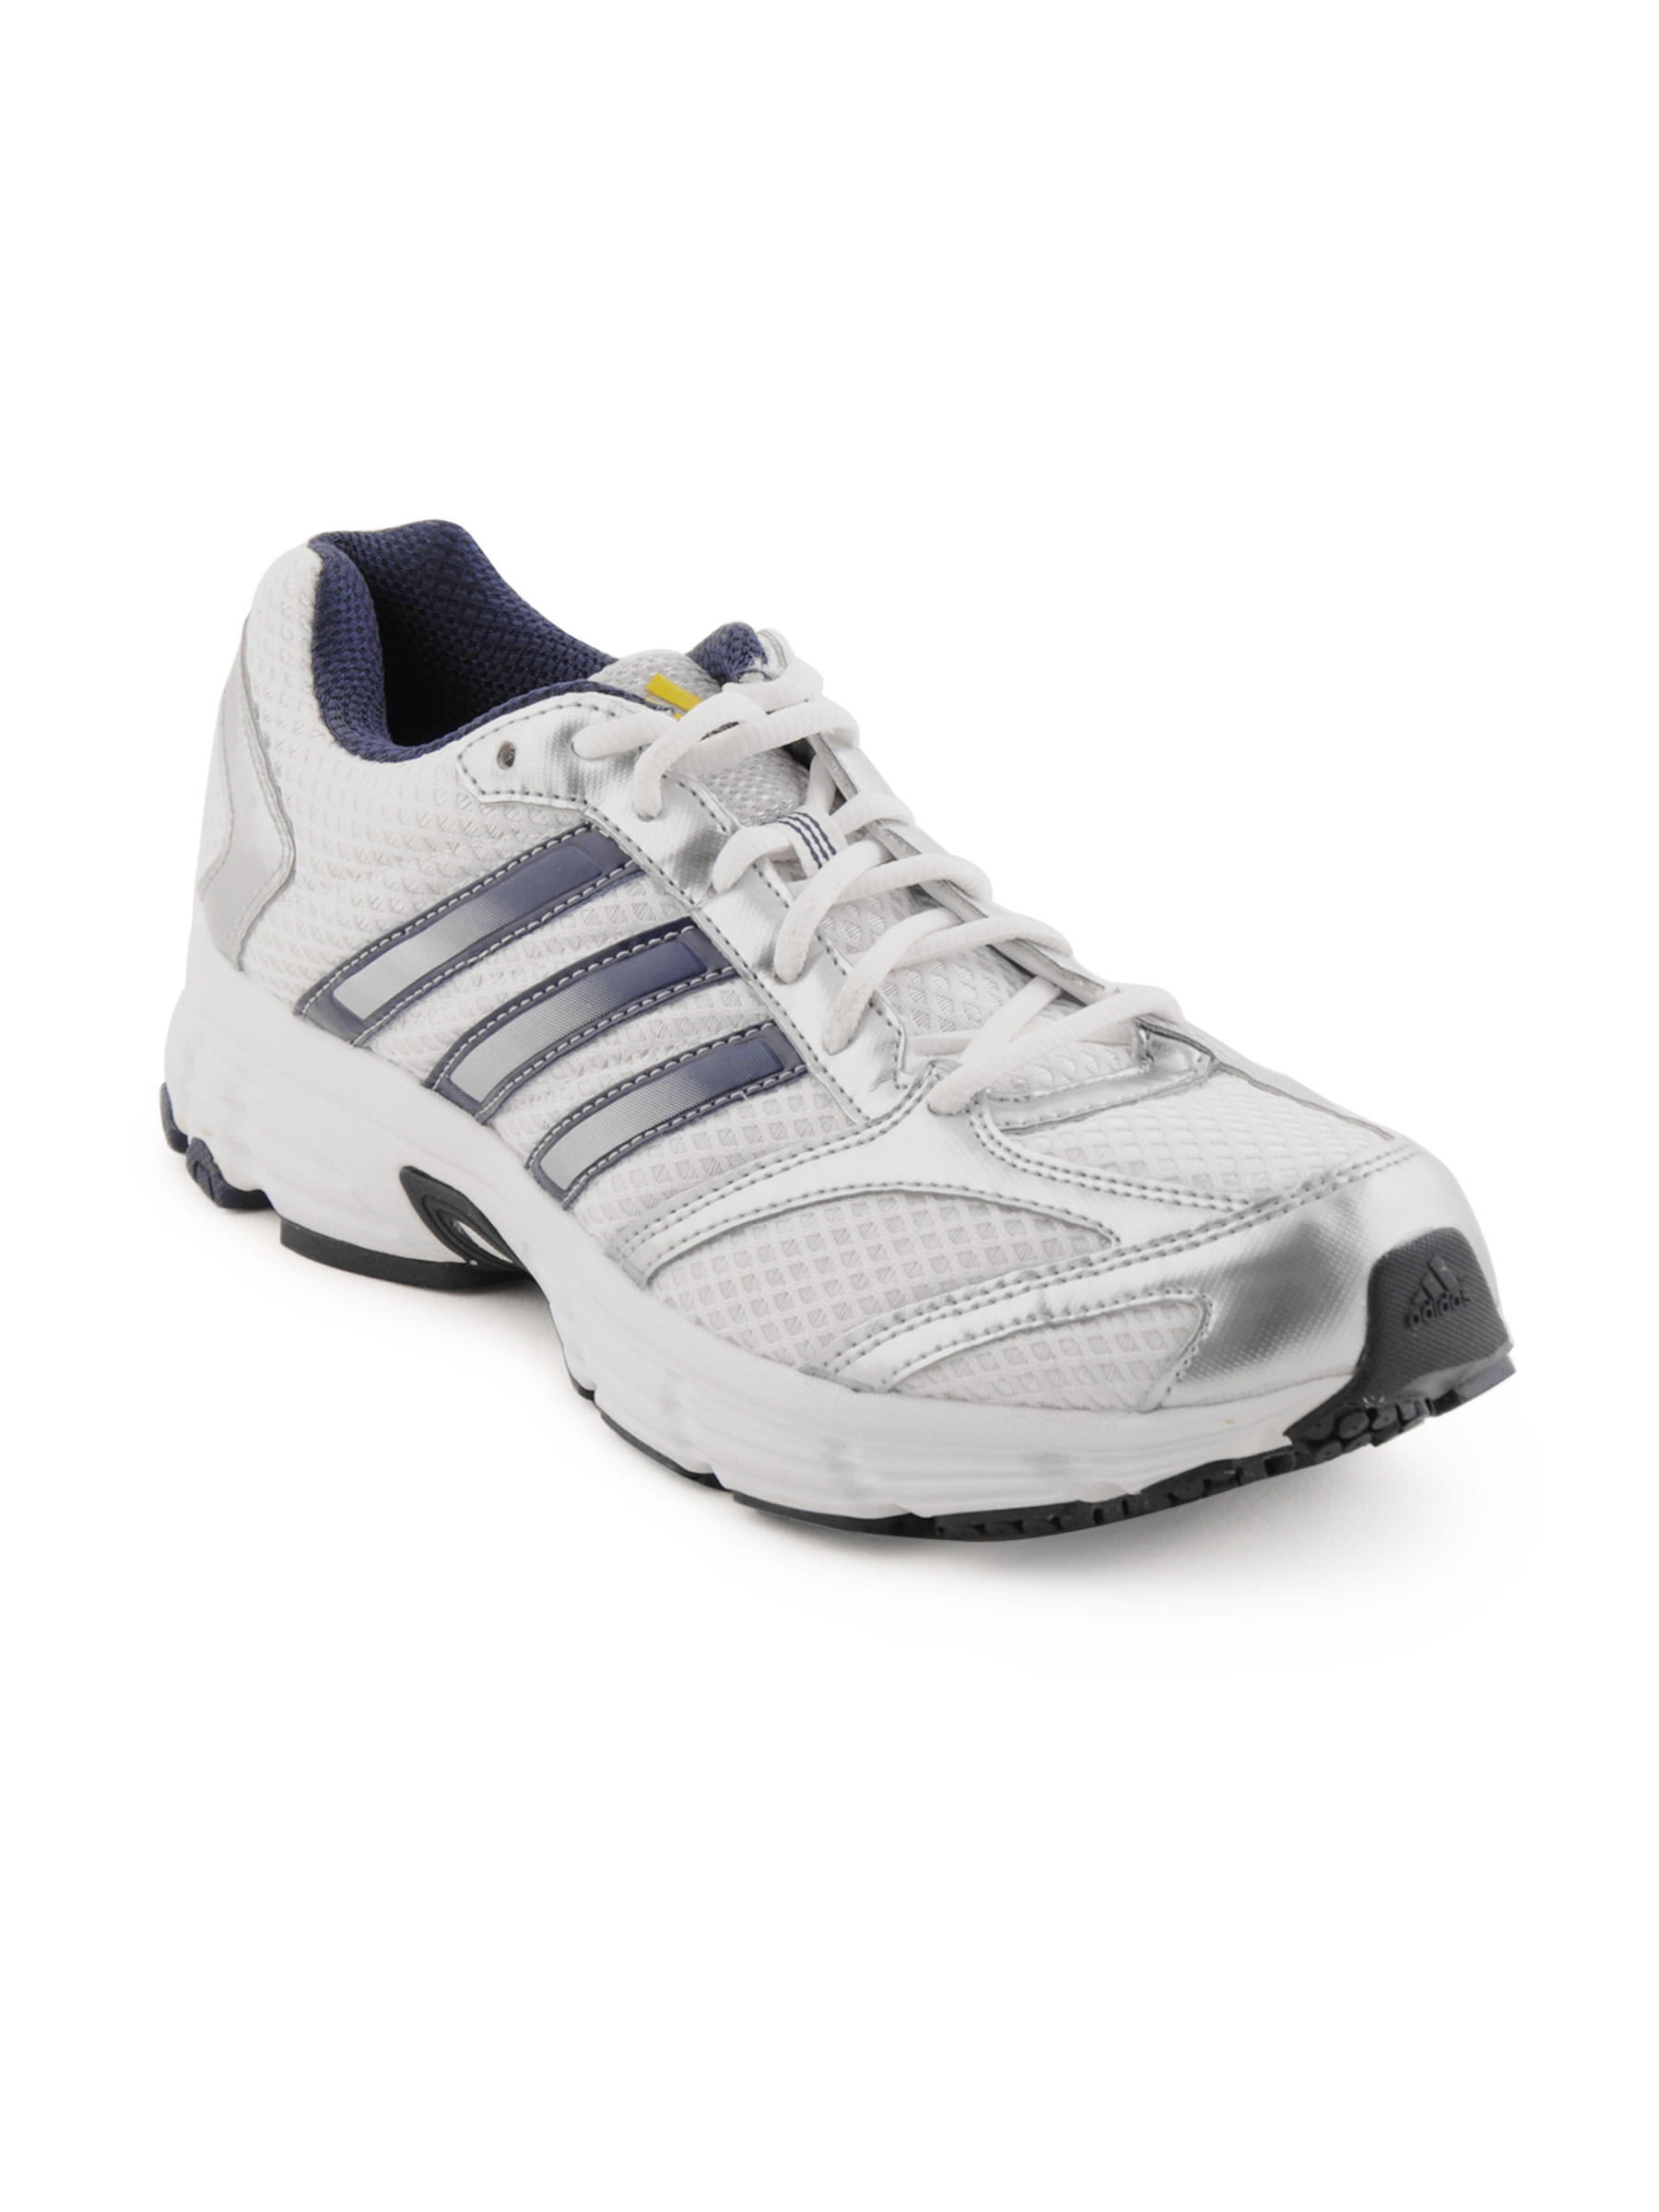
ADIDAS Men Vanquish 5 M White Sports Shoes
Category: Footwear / Shoes / Sports Shoes
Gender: Men
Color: White
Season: Fall 2011
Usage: Sports